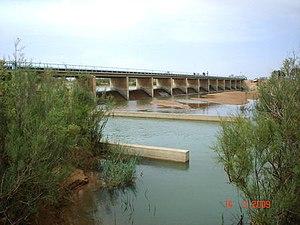
Oued Guir est un oued qui prend sa source dans l'Est Marocain depuis le Jebel Timjnatine, puis se prolonge dans le Sud-Ouest Algérien où il rejoint l'Oued Zouzfana à Igli pour former l'Oued Saoura.